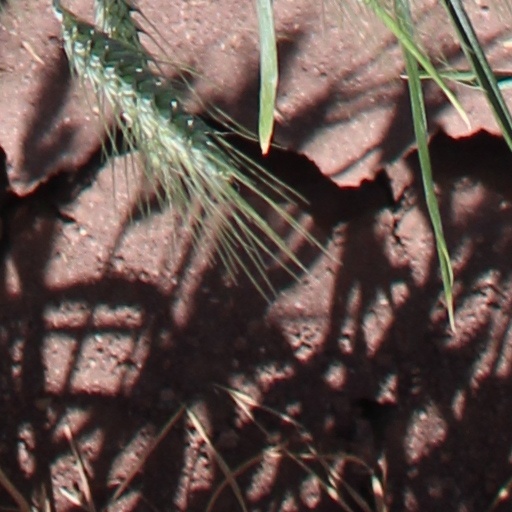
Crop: wheat